Thomas Joseph Banks

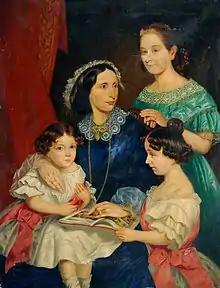
Sarah Bateman and her three daughters by Thomas Banks

Thomas Joseph Banks (1828–1896), sometimes known as "Thomas John Banks", was a British portrait and landscape painter.